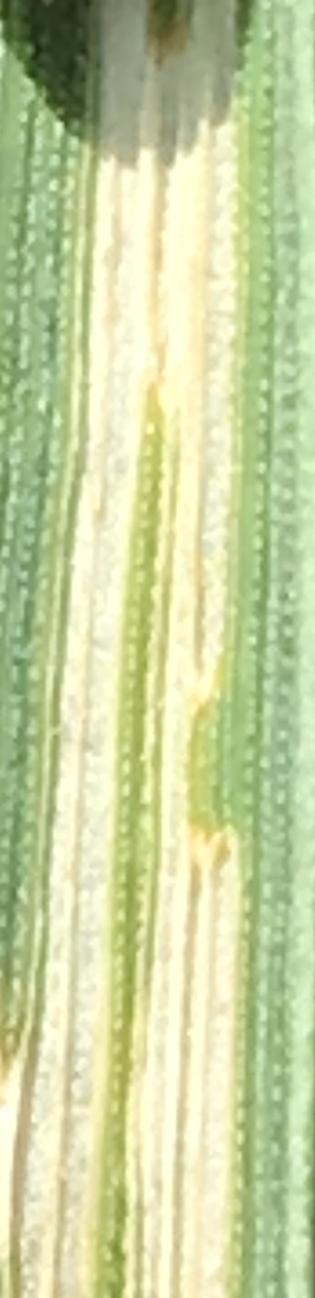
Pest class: cereal_leaf_beetle